Bukovina

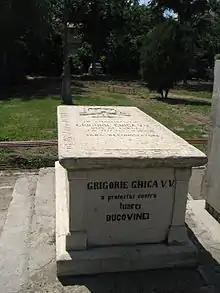
Monument in Iași (1875) dedicated to Grigore III Ghica and Moldavia's loss of Bukovina.

In this period, the patronage of Stephen the Great and his successors on the throne of Moldavia saw the construction of the famous painted monasteries of Moldovița, Sucevița, Putna, Humor, Voroneț, Dragomirna, Arbore and others. With their renowned exterior frescoes, these monasteries remain some of the greatest cultural treasures of Romania; some of them are World Heritage Sites, part of the painted churches of northern Moldavia. The most famous monasteries are in the area of Suceava, which today is part of Romania. Also part of Romania is the monastery of , an Orthodox saint and martyr, who was killed by the Tatars in Bilhorod-Dnistrovskyi.